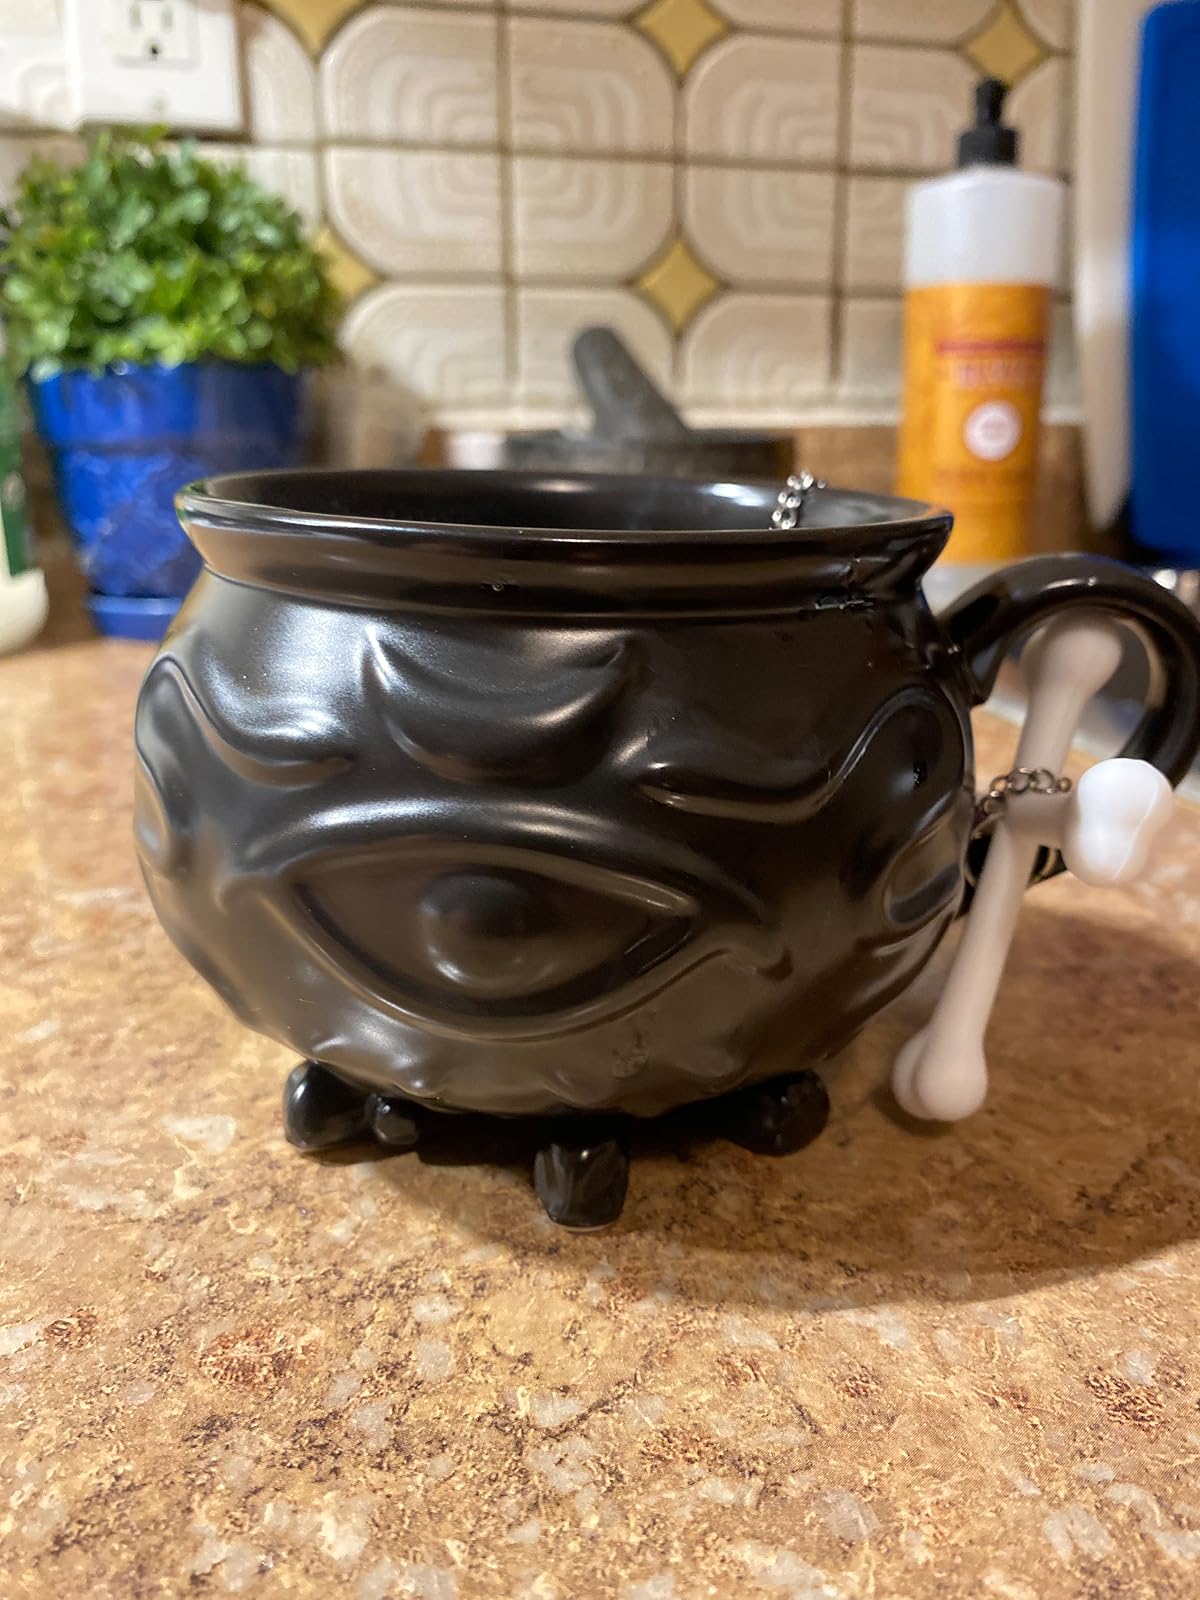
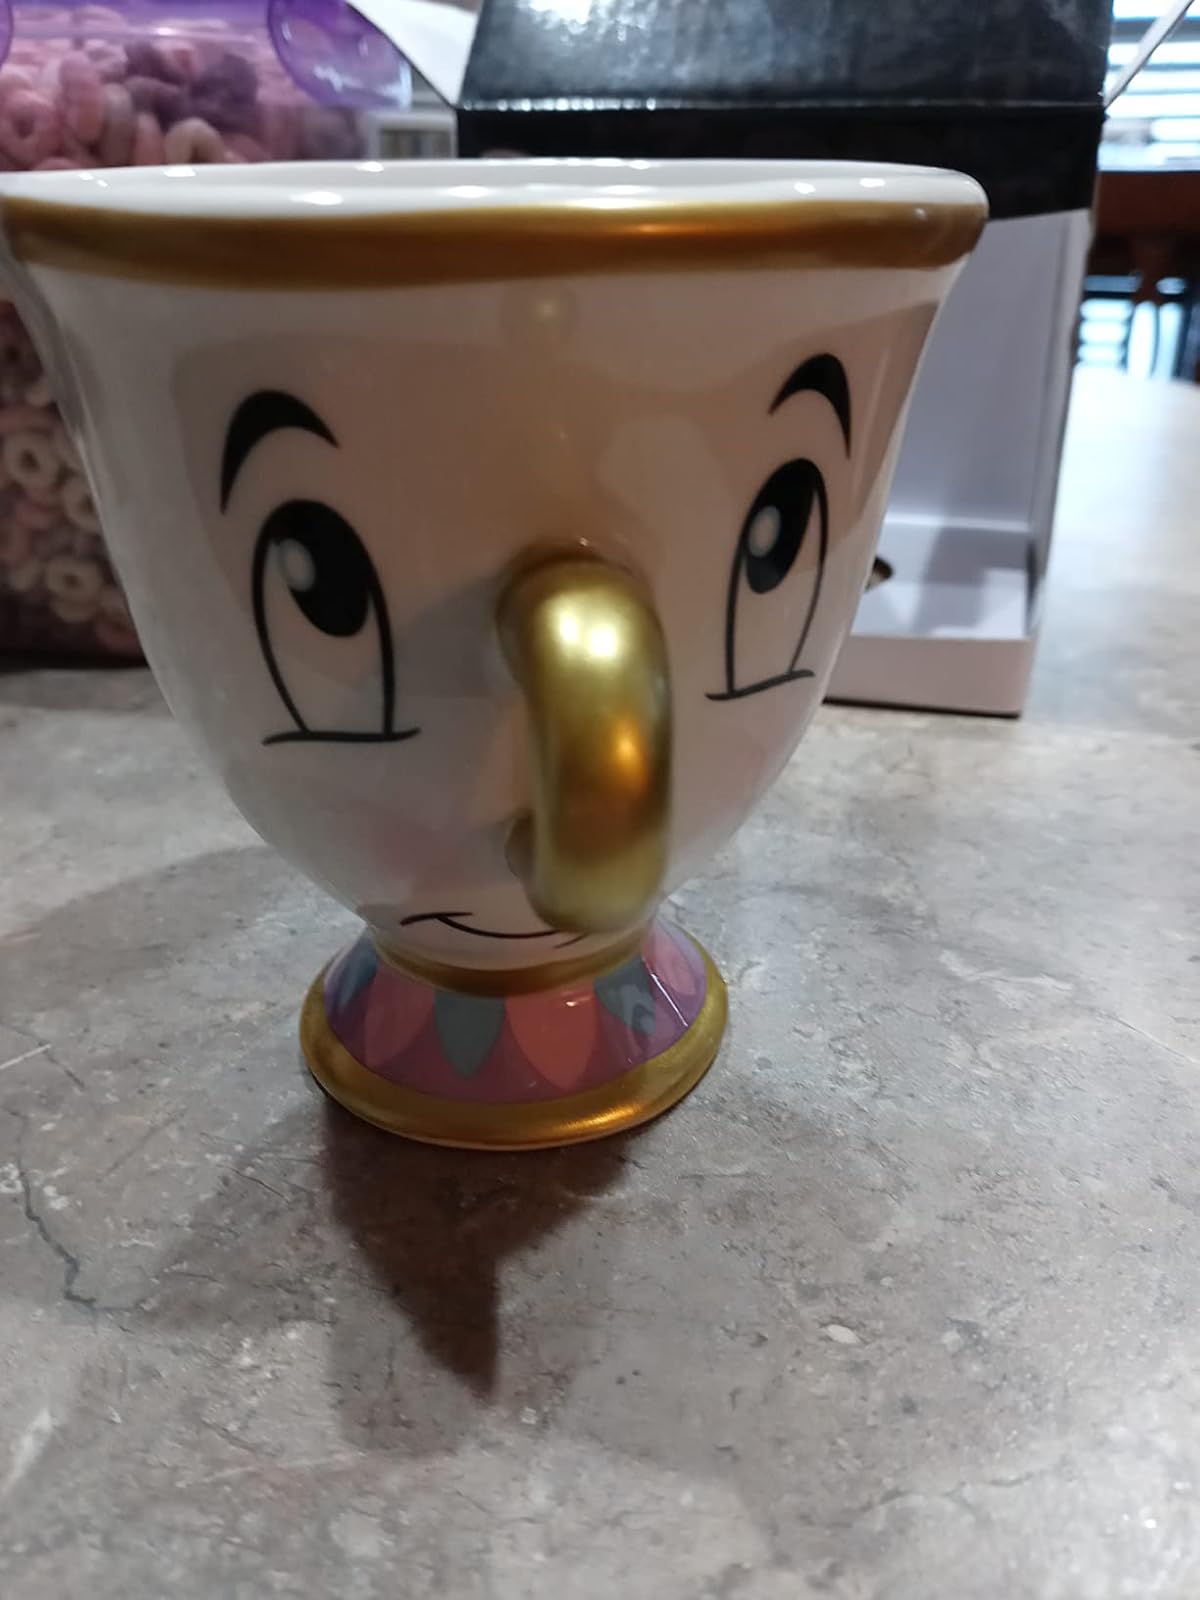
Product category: items_mug
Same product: no